Line integral convolution

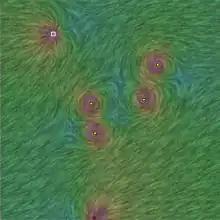
LIC with color denoting velocity magnitude

The length of the vectors (or the strength of the field) is usually coded in color; alternatively, animation can be used.